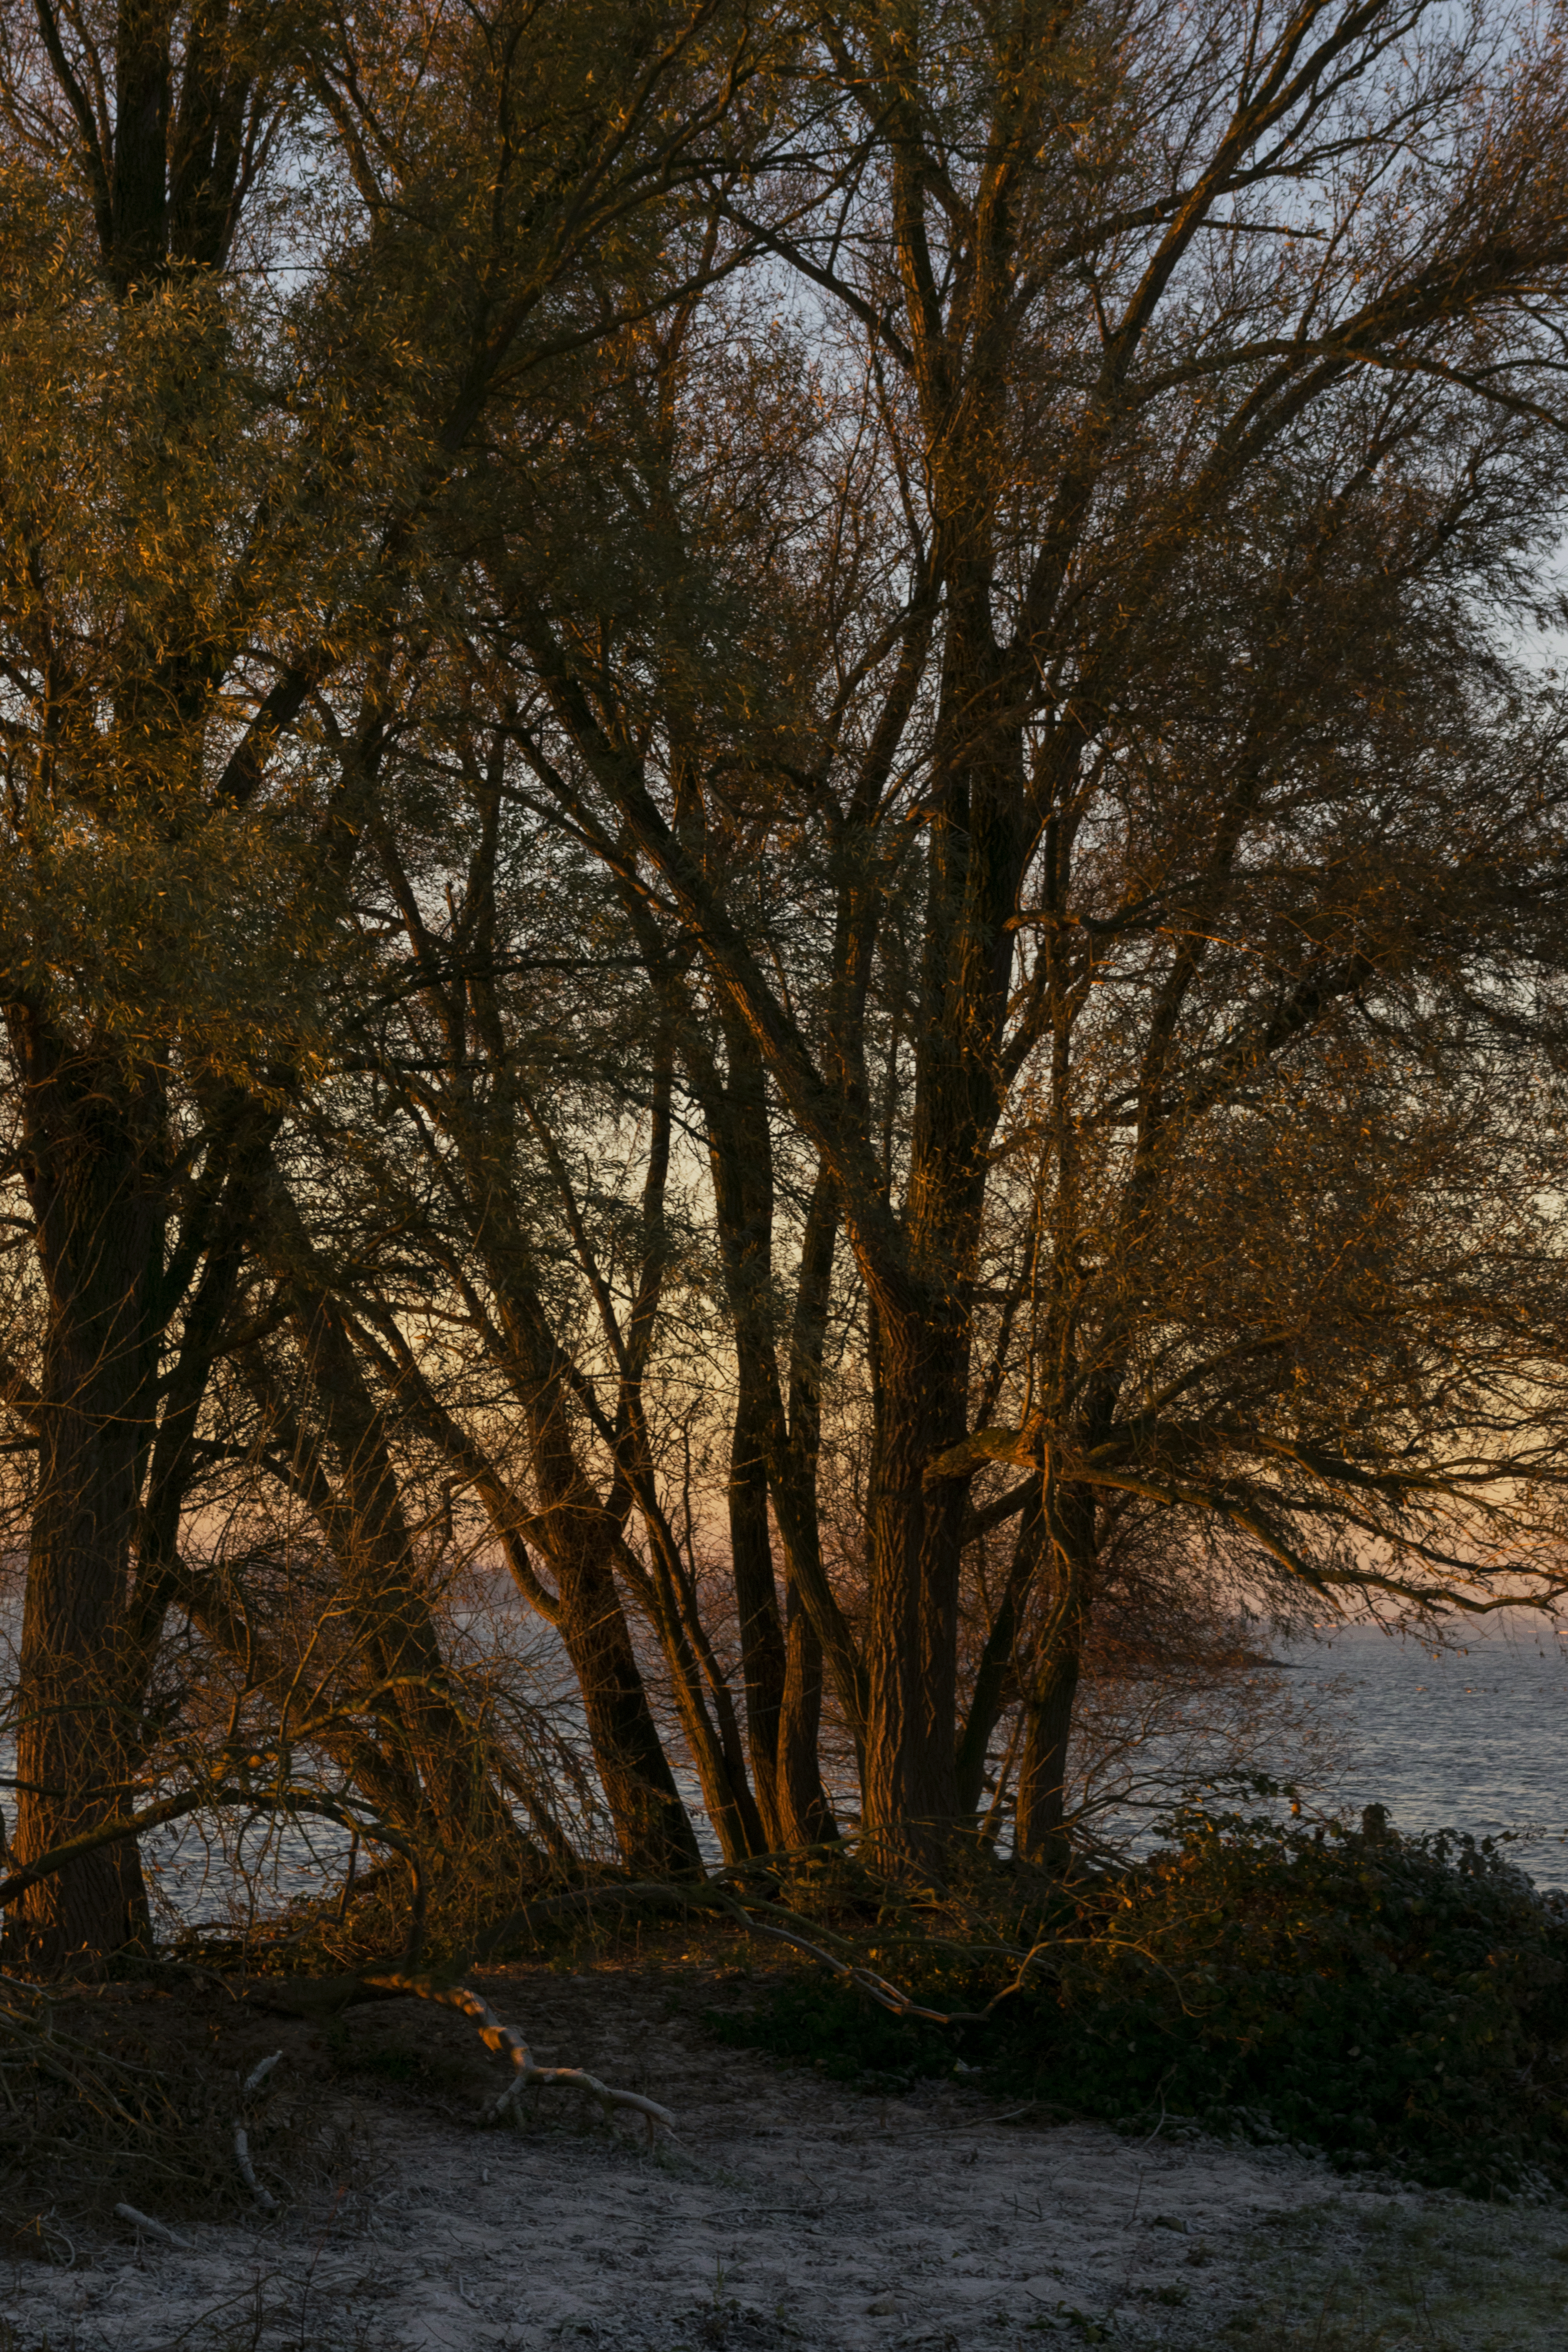
landscape, tree, nature, forest, outdoor, wilderness, branch, winter, light, plant, sky, sunlight, morning, leaf, frost, river, stream, evening, reflection, autumn, nikon, season, trees, nederland, netherlands, willow, outdoorphotography, licht, morninglight, woodland, buiten, bomen, habitat, paulvandevelde, pdvandevelde, padagudaloma, natuurfotografie, naturephotographer, dordrecht, biesbosch, dutchlight, hollandslicht, lucht, landschap, dutchlandscape, dutchsky, whitefrost, rijp, nederlandinfotos, wilg, natural environment, atmospheric phenomenon, woody plant